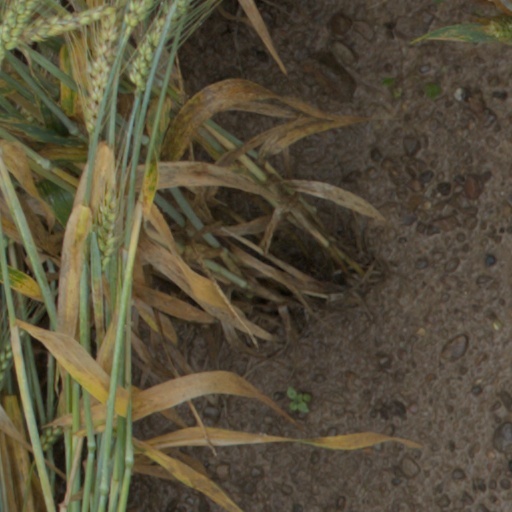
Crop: wheat